Hans Ussing

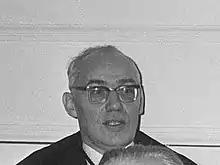
Hans Ussing (Leuven, 1967)

Hans Henriksen Ussing (30 December 1911 – 22 December 2000) was a Danish scientist, best known for having invented the Ussing chamber.